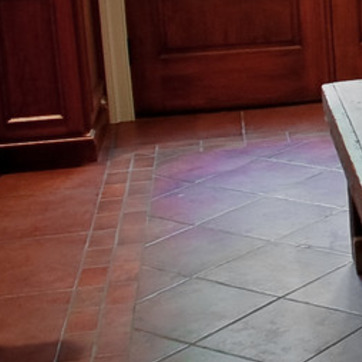
Material: tile